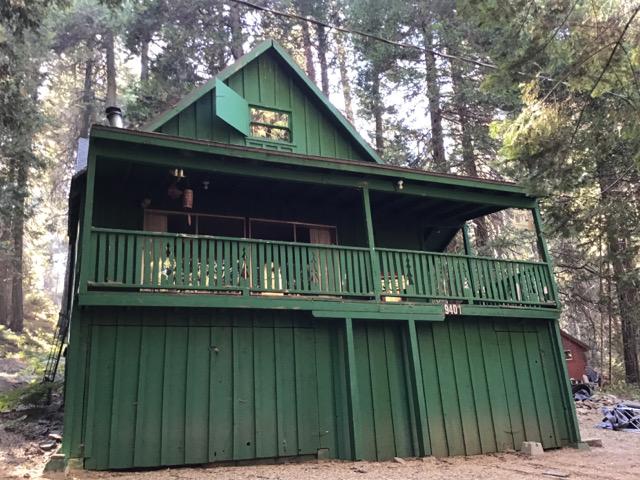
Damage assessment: no_damage